Durango-class patrol vessel

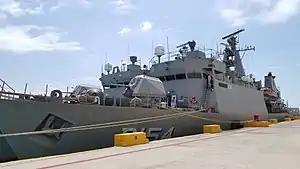
"Veracruz" (fore) and "Guanajuato" (rear) at Progreso, Yucatan, Mexico

The four ships of the class were ordered as a follow on to the s on 1 June 1998. Their design was derived from the "Holzinger" class and are slightly larger than the "Sierra" class. "Durango" and "Sonora" were based at Guaymas in 2009 and "Guanajuato" and "Veracruz" at Coatzacoalcos. The ships are primarily used for drug interdiction and patrol. In 2017 "Durango" took part in the multi-national naval exercise UNITAS 2017.